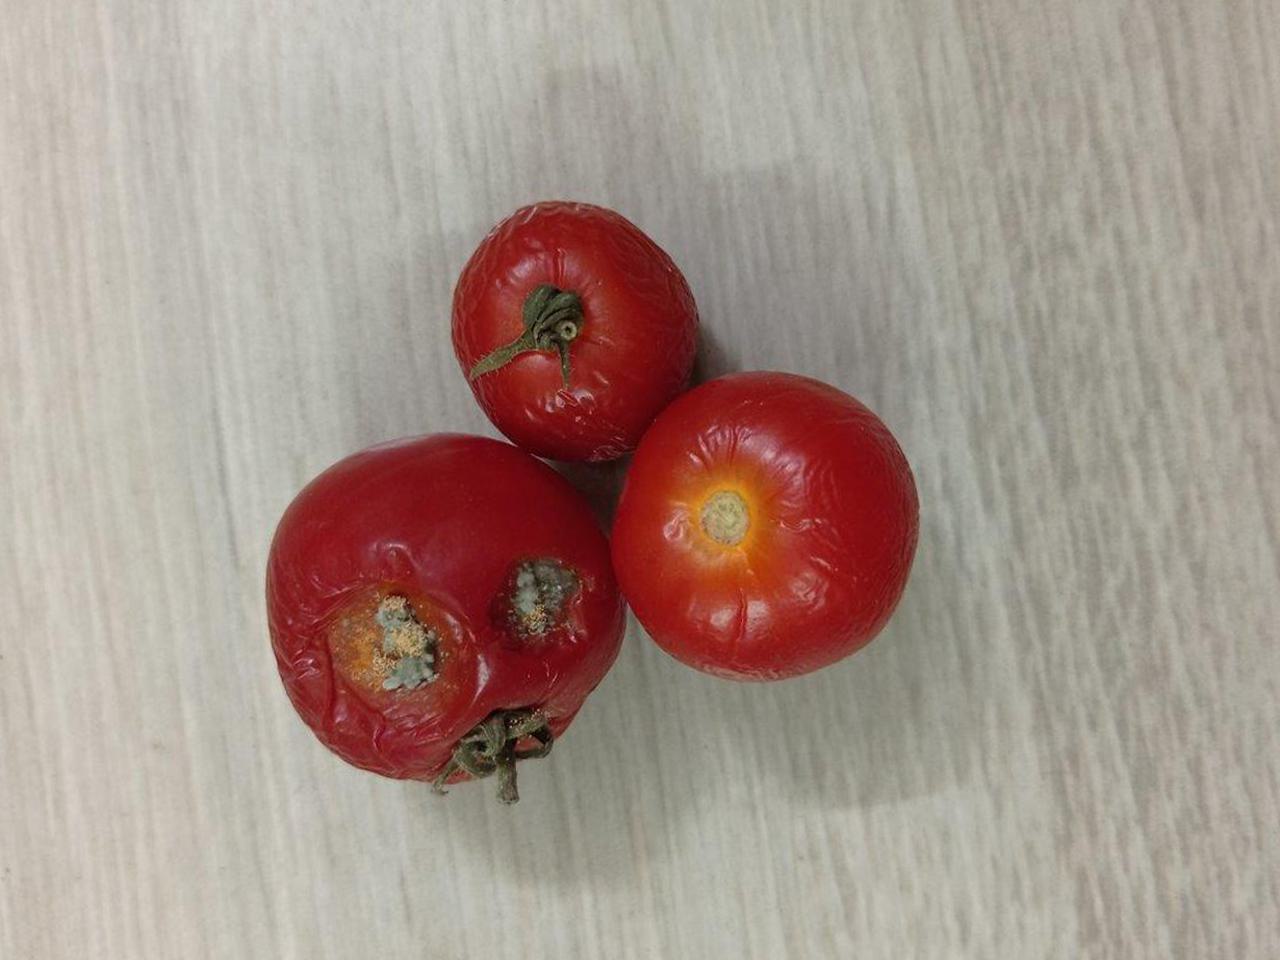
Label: Rotten